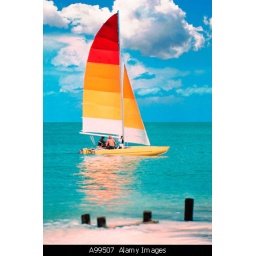
A man and woman riding on a small sailboat in the ocean